Saint Petersburg Commodity and Stock Exchange

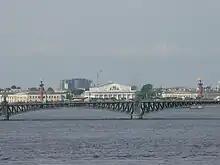
Spit of Vasilievsky Island

The Saint Petersburg Commodity and Stock Exchange is based in a housing complex in Saint Petersburg, Russia. Its offices along with the residential buildings were constructed in 2007–2008 on Vasilievsky Island near a recreation center.